Lazarre Seymour Simckes

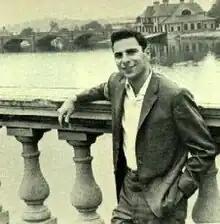
Simckes standing on bridge over Charles River, Cambridge, Massachusetts, 1963

Among his initiatives were a creative writing seminar, "The Mirror of Fiction", and a two-way live interactive video workshop, "Celebrating Differences", broadcast on February 27, 1996. The live interactive TV seminar linked American high school students in the United States with Jewish and Arab students (both Israeli and Palestinian) in Israel. "He created a live bridge and prompted the participants to share their experiences on handling differences," helping the students gain new insights about one another.